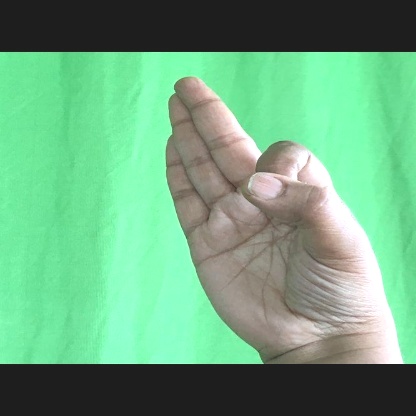
Mudra: Aralam